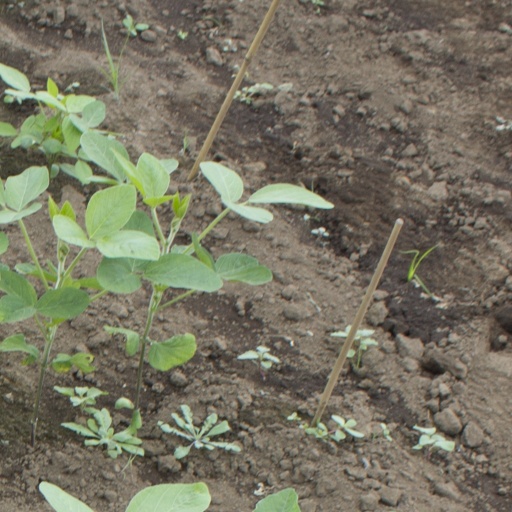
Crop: soybean